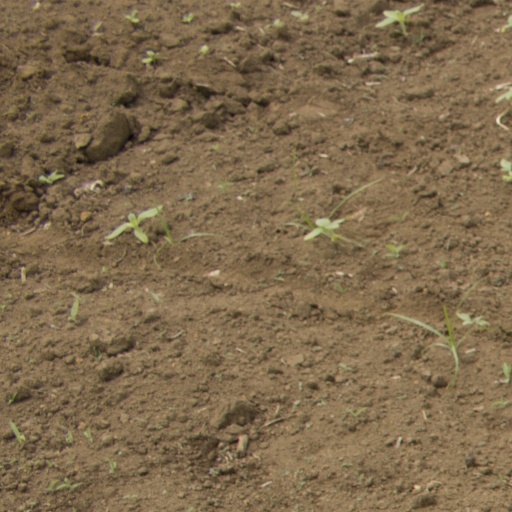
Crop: Jerusalem artichoke